2019 CONCACAF Gold Cup final

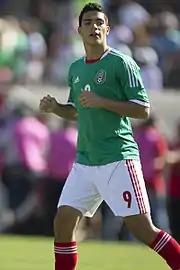
Forward Raúl Jiménez scored five goals for Mexico in the tournament.

Mexico, nicknamed El Tri, were the most successful team in the history of the Gold Cup, having won the tournament seven times since 1993, most recently in 2015. The team qualified automatically for the 2019 Gold Cup because of their participation in the final round of regional qualification for the 2018 World Cup. The tournament would be the first for the team under Gerardo "Tata" Martino, who took over as head coach in January 2019 after leaving Atlanta United FC of Major League Soccer (MLS). Martino named his preliminary roster in May, leaving out regular starters like Carlos Vela, Javier Hernández, Giovani dos Santos, Hirving Lozano, Jesus Manuel Corona, and Héctor Herrera due to requests for personal or recovery time from the players.